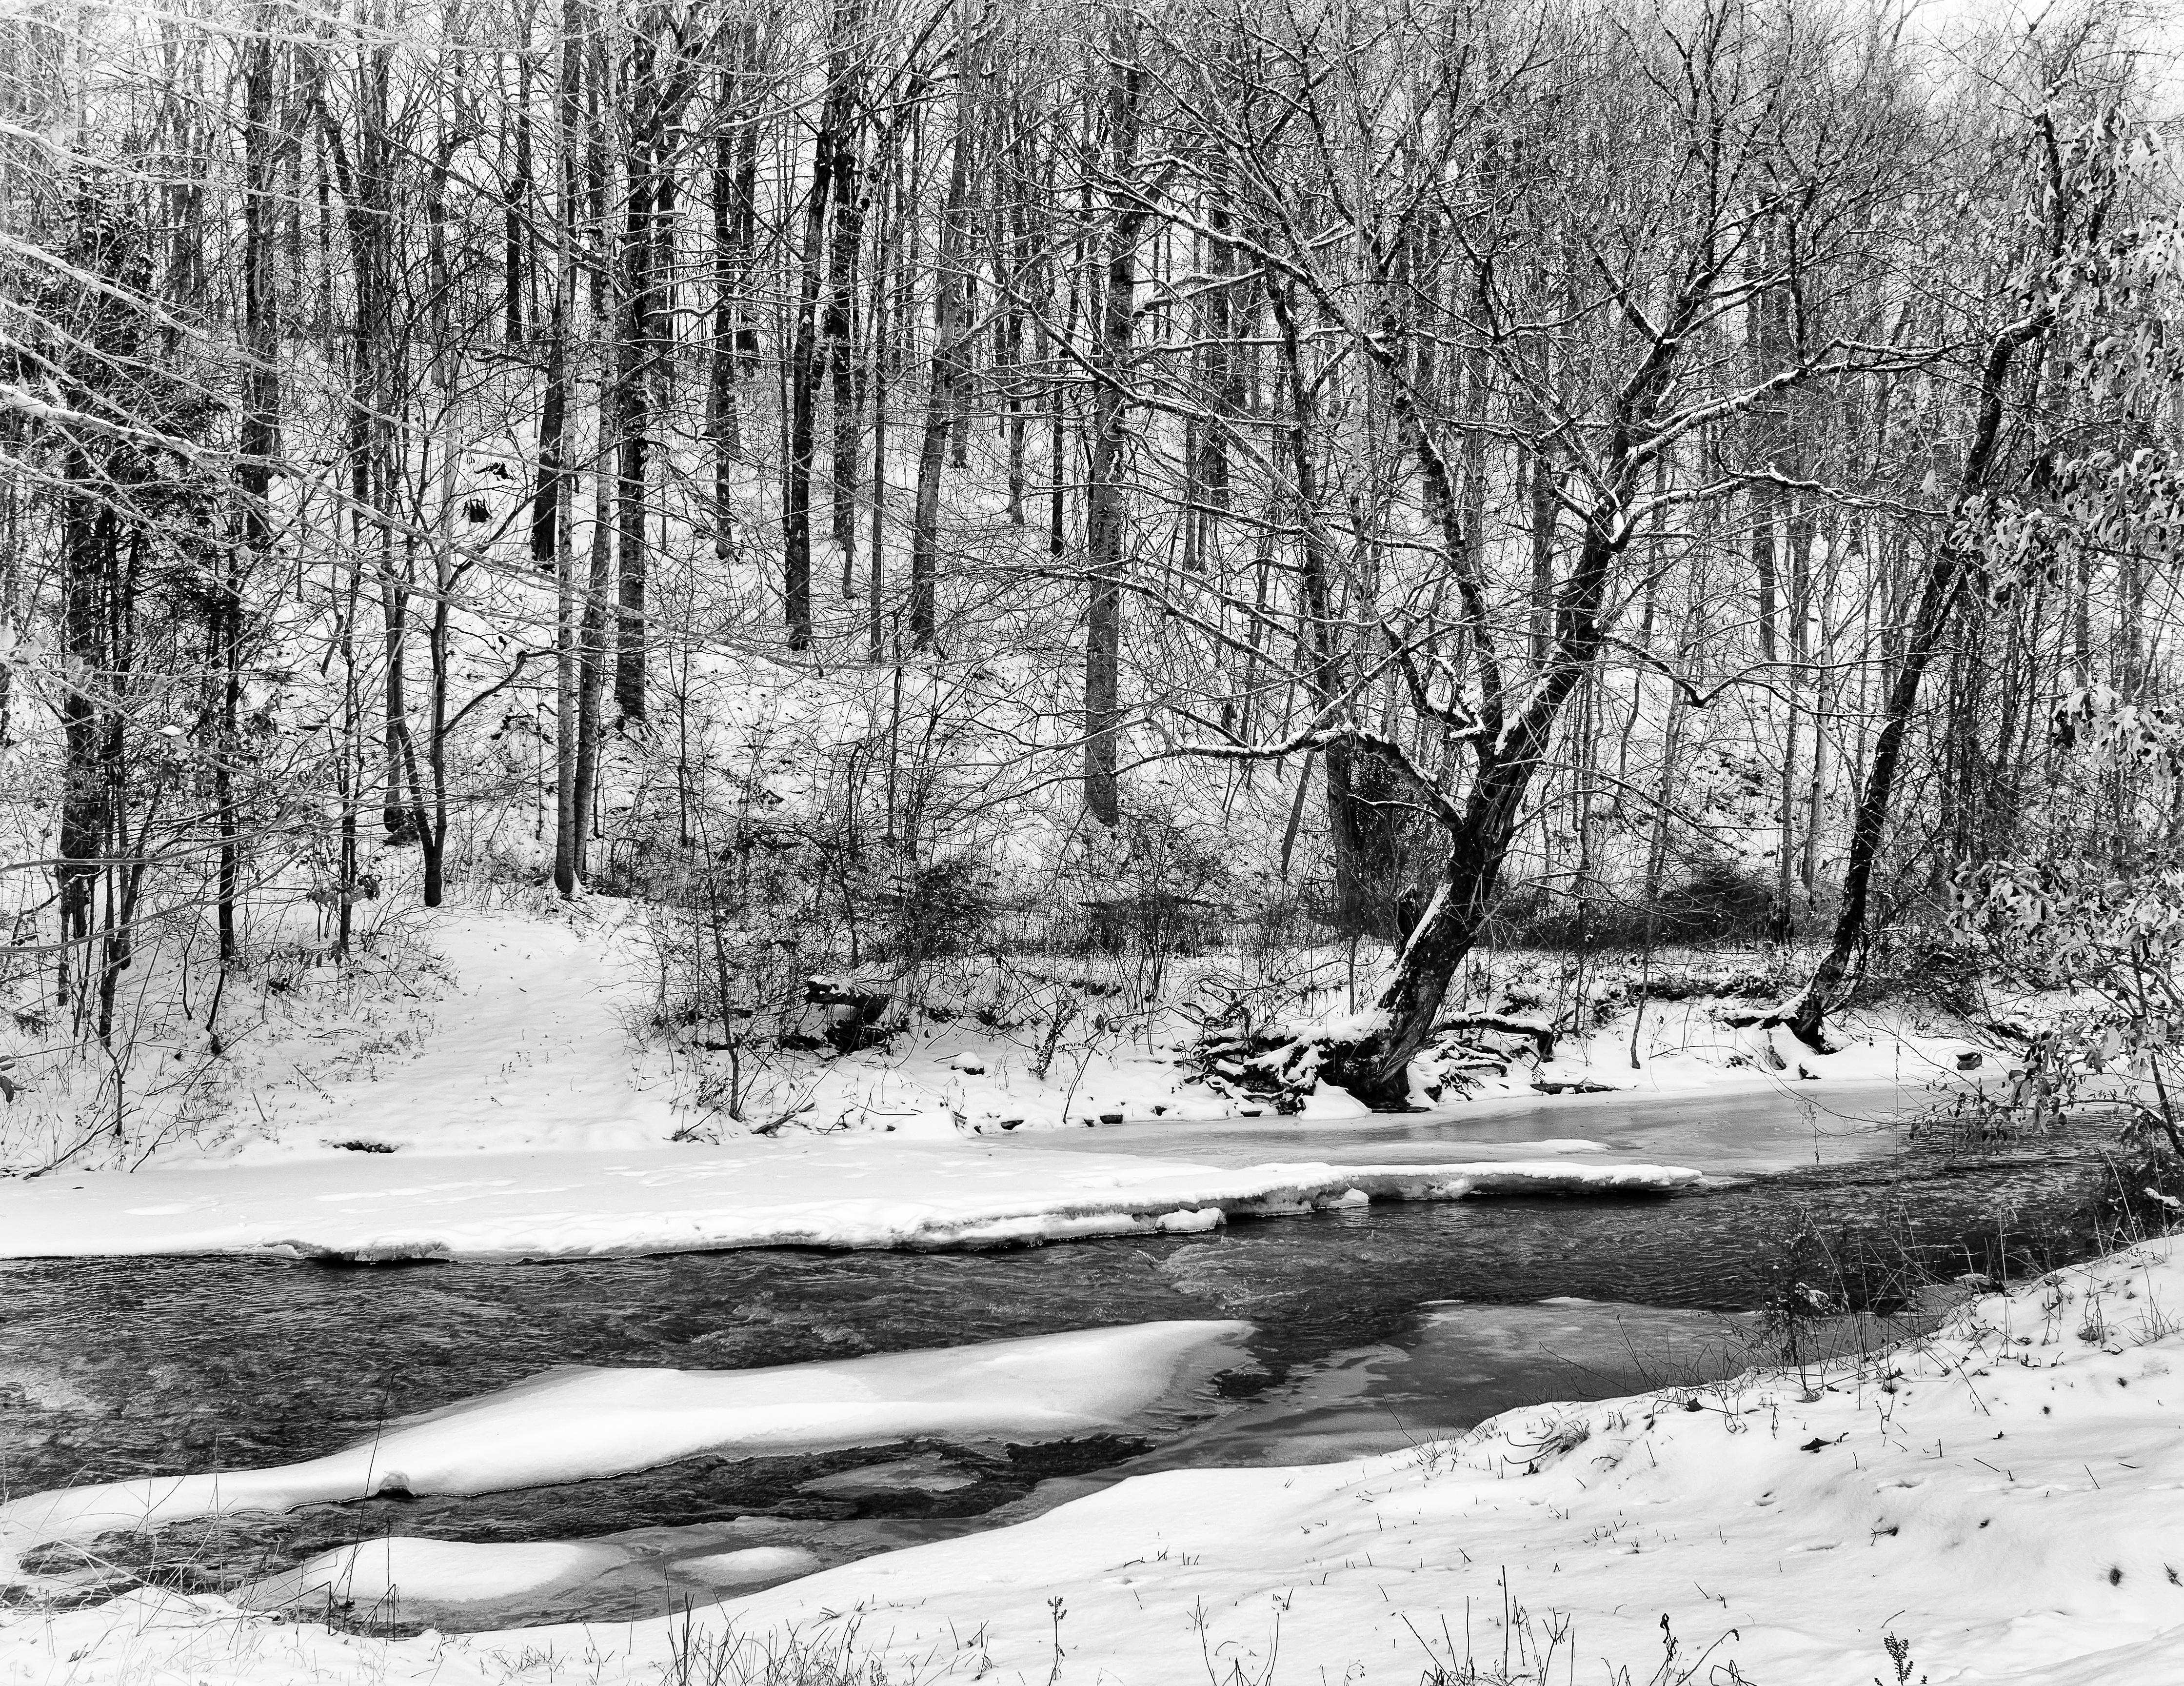
landscape, tree, water, forest, outdoor, creek, branch, snow, winter, black and white, wood, country, stream, rural, scenic, weather, monochrome, season, trees, bw, drawing, woodland, habitat, monochrome photography, woody plant